Tillé

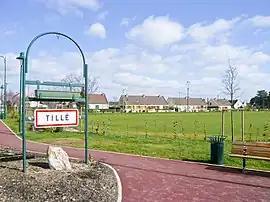
A path into Tillé

Tillé is a commune in the Oise department in northern France.